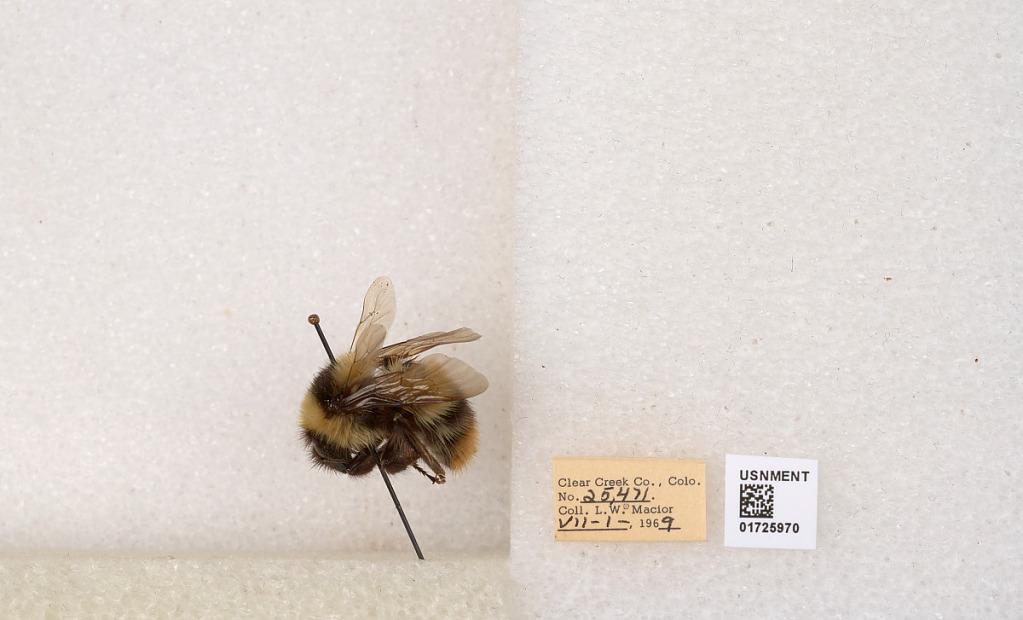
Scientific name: Bombus kirbyellus
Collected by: L. Macior
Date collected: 1969-7-1
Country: United States
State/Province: Colorado
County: Clear Creek
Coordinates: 39.6891, -105.644